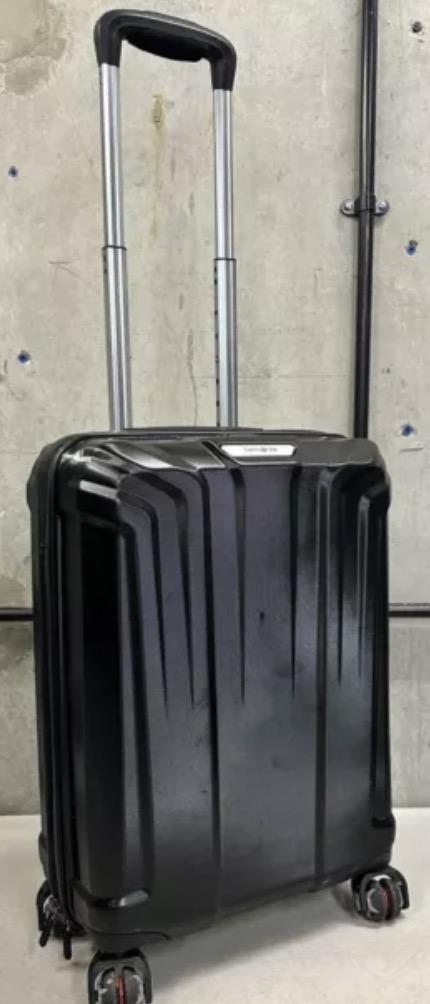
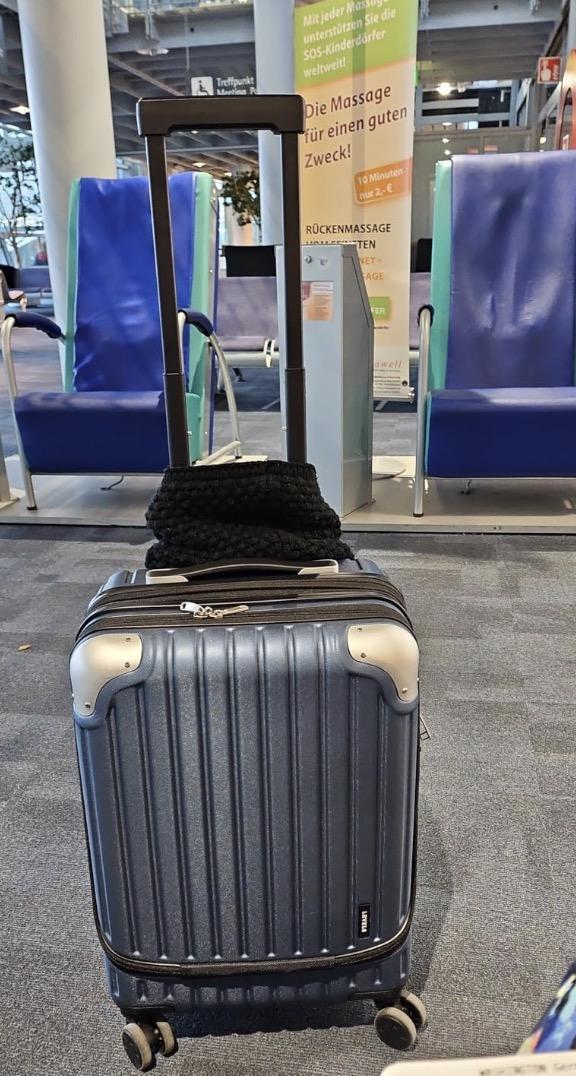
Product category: items_tea
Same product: no